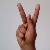
The image shows a hand gesture representing the letter 'K' in Indian Sign Language.